Fred Winters

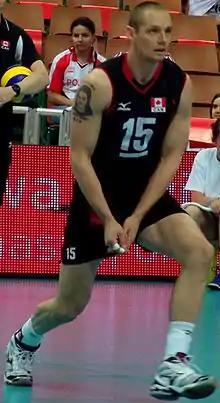
Winters with Canada in 2012

Frederic Winters (born September 25, 1982) is a Canadian professional volleyball player. He was part of the Canada national team at the 2014 FIVB World Championship in Poland.